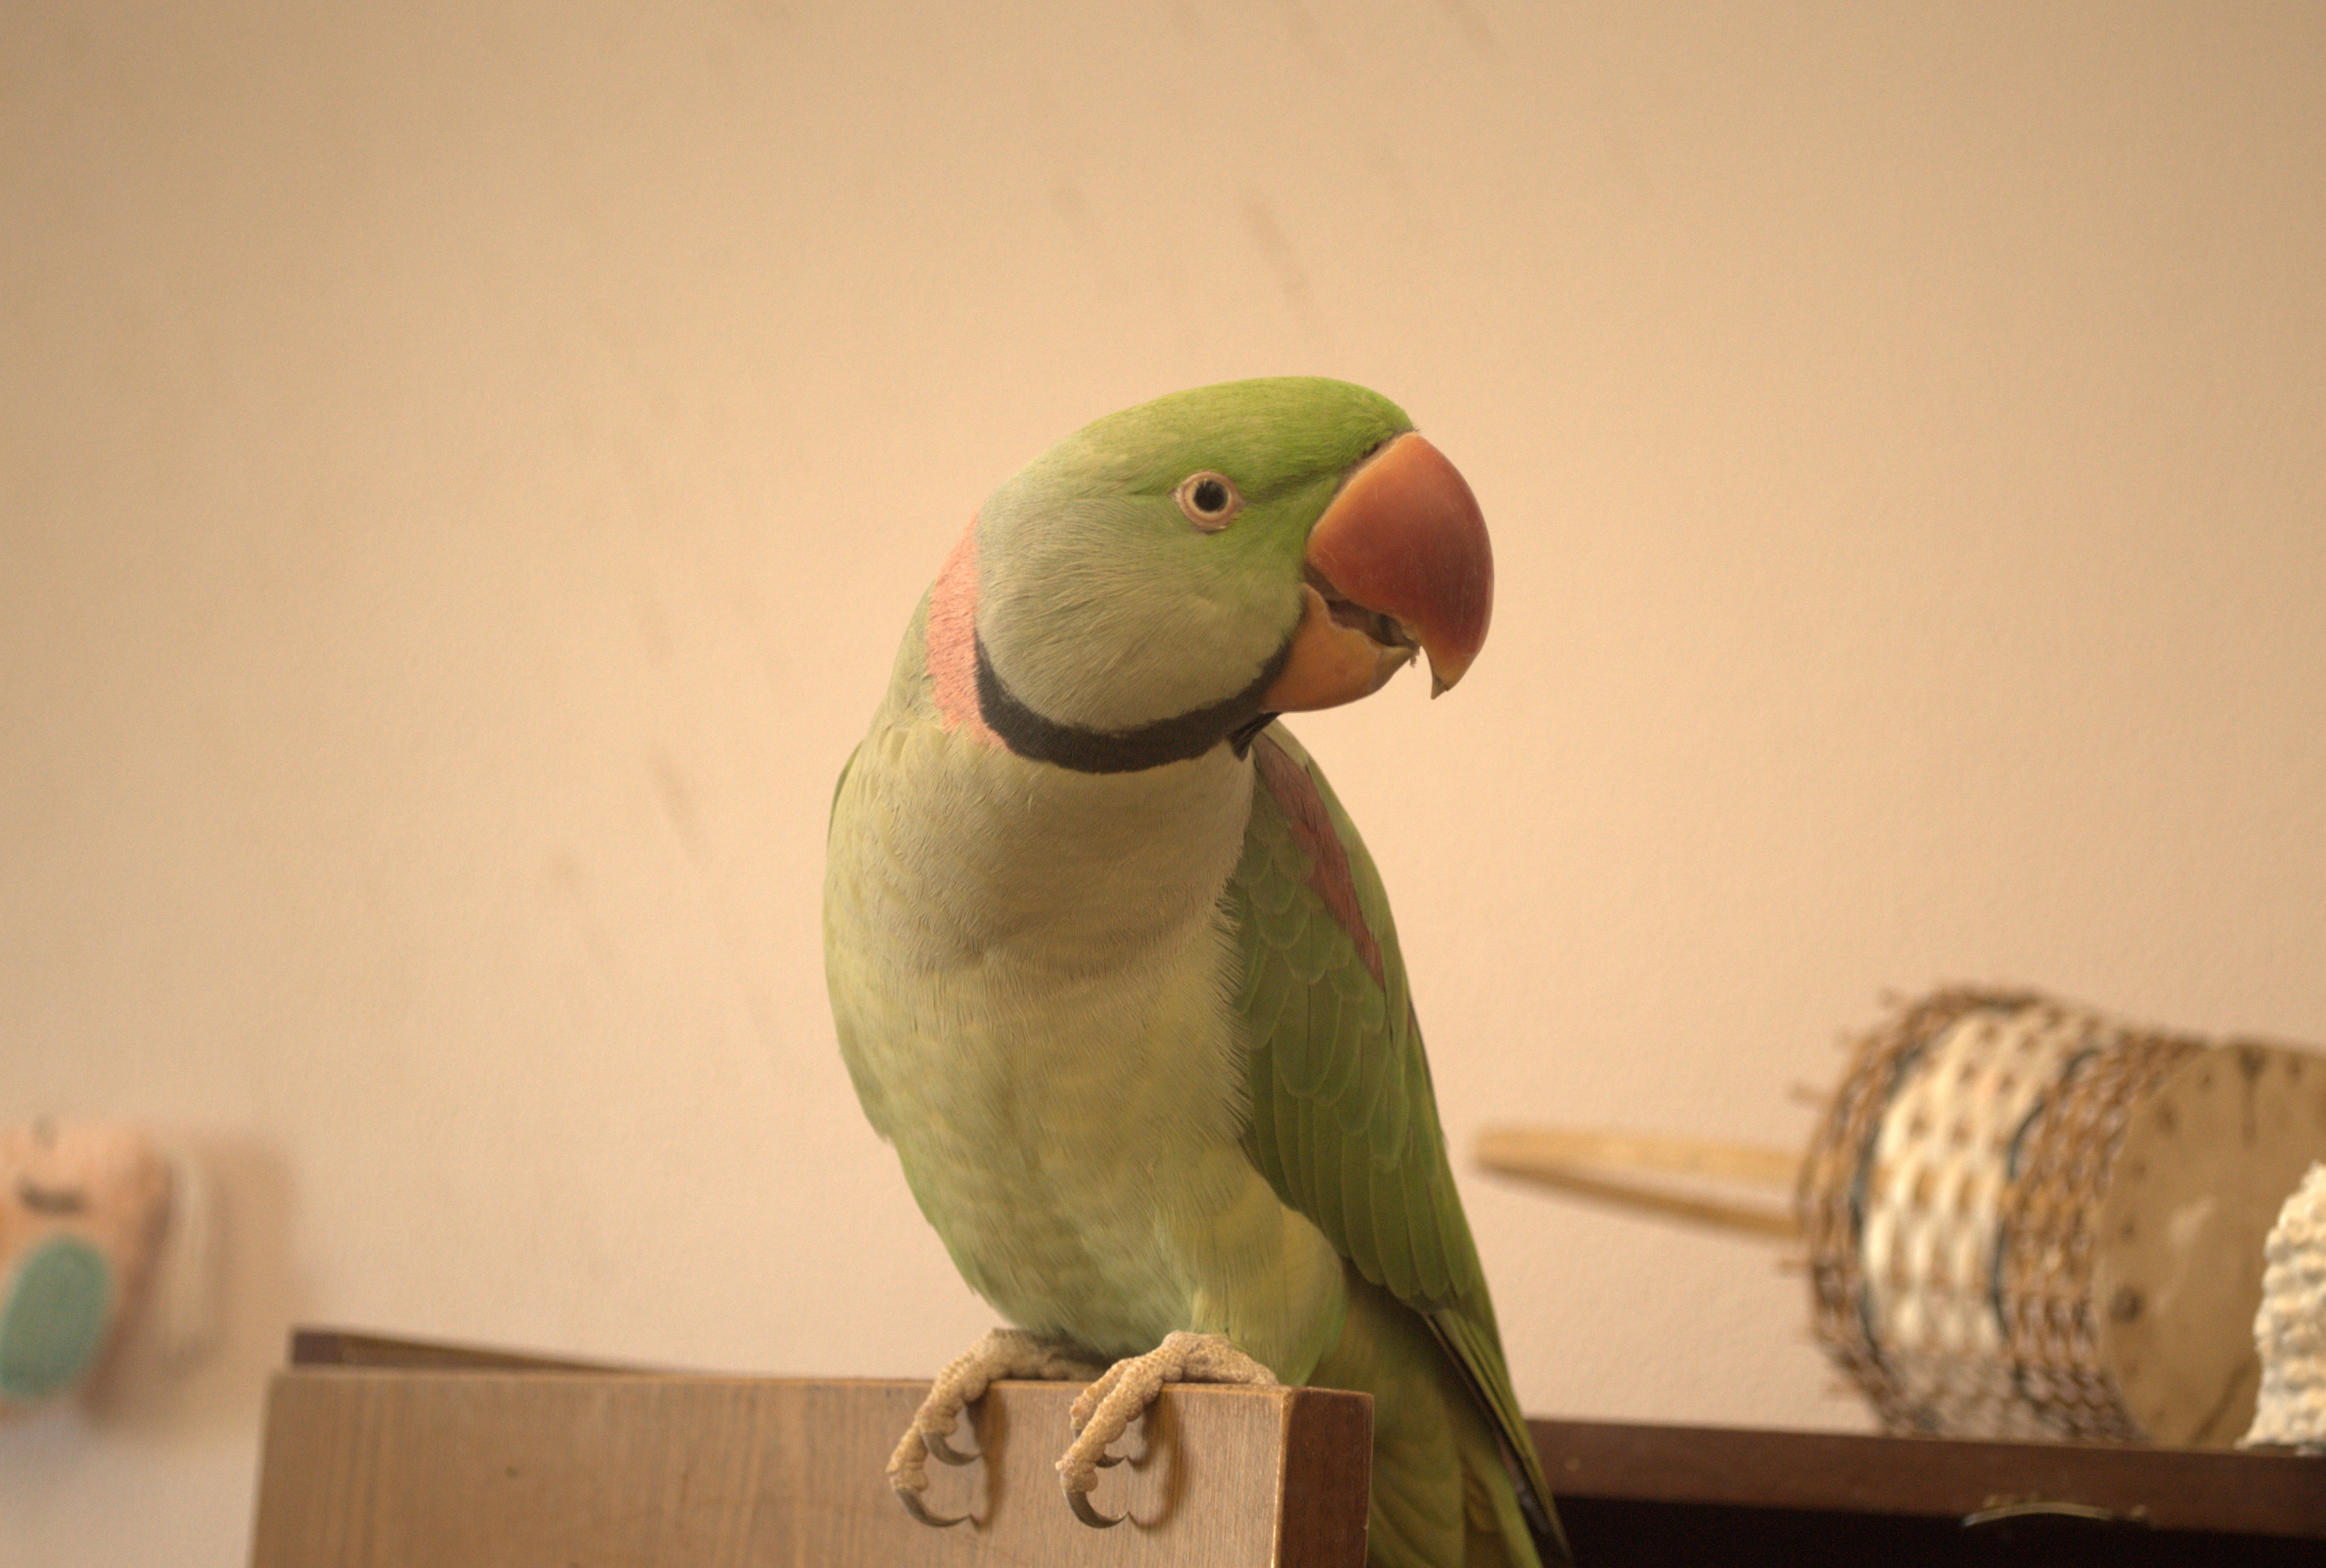
Alexandrine, parrot, zoo, beak, fauna, bird, parakeet, common pet parakeet, perico, lovebird